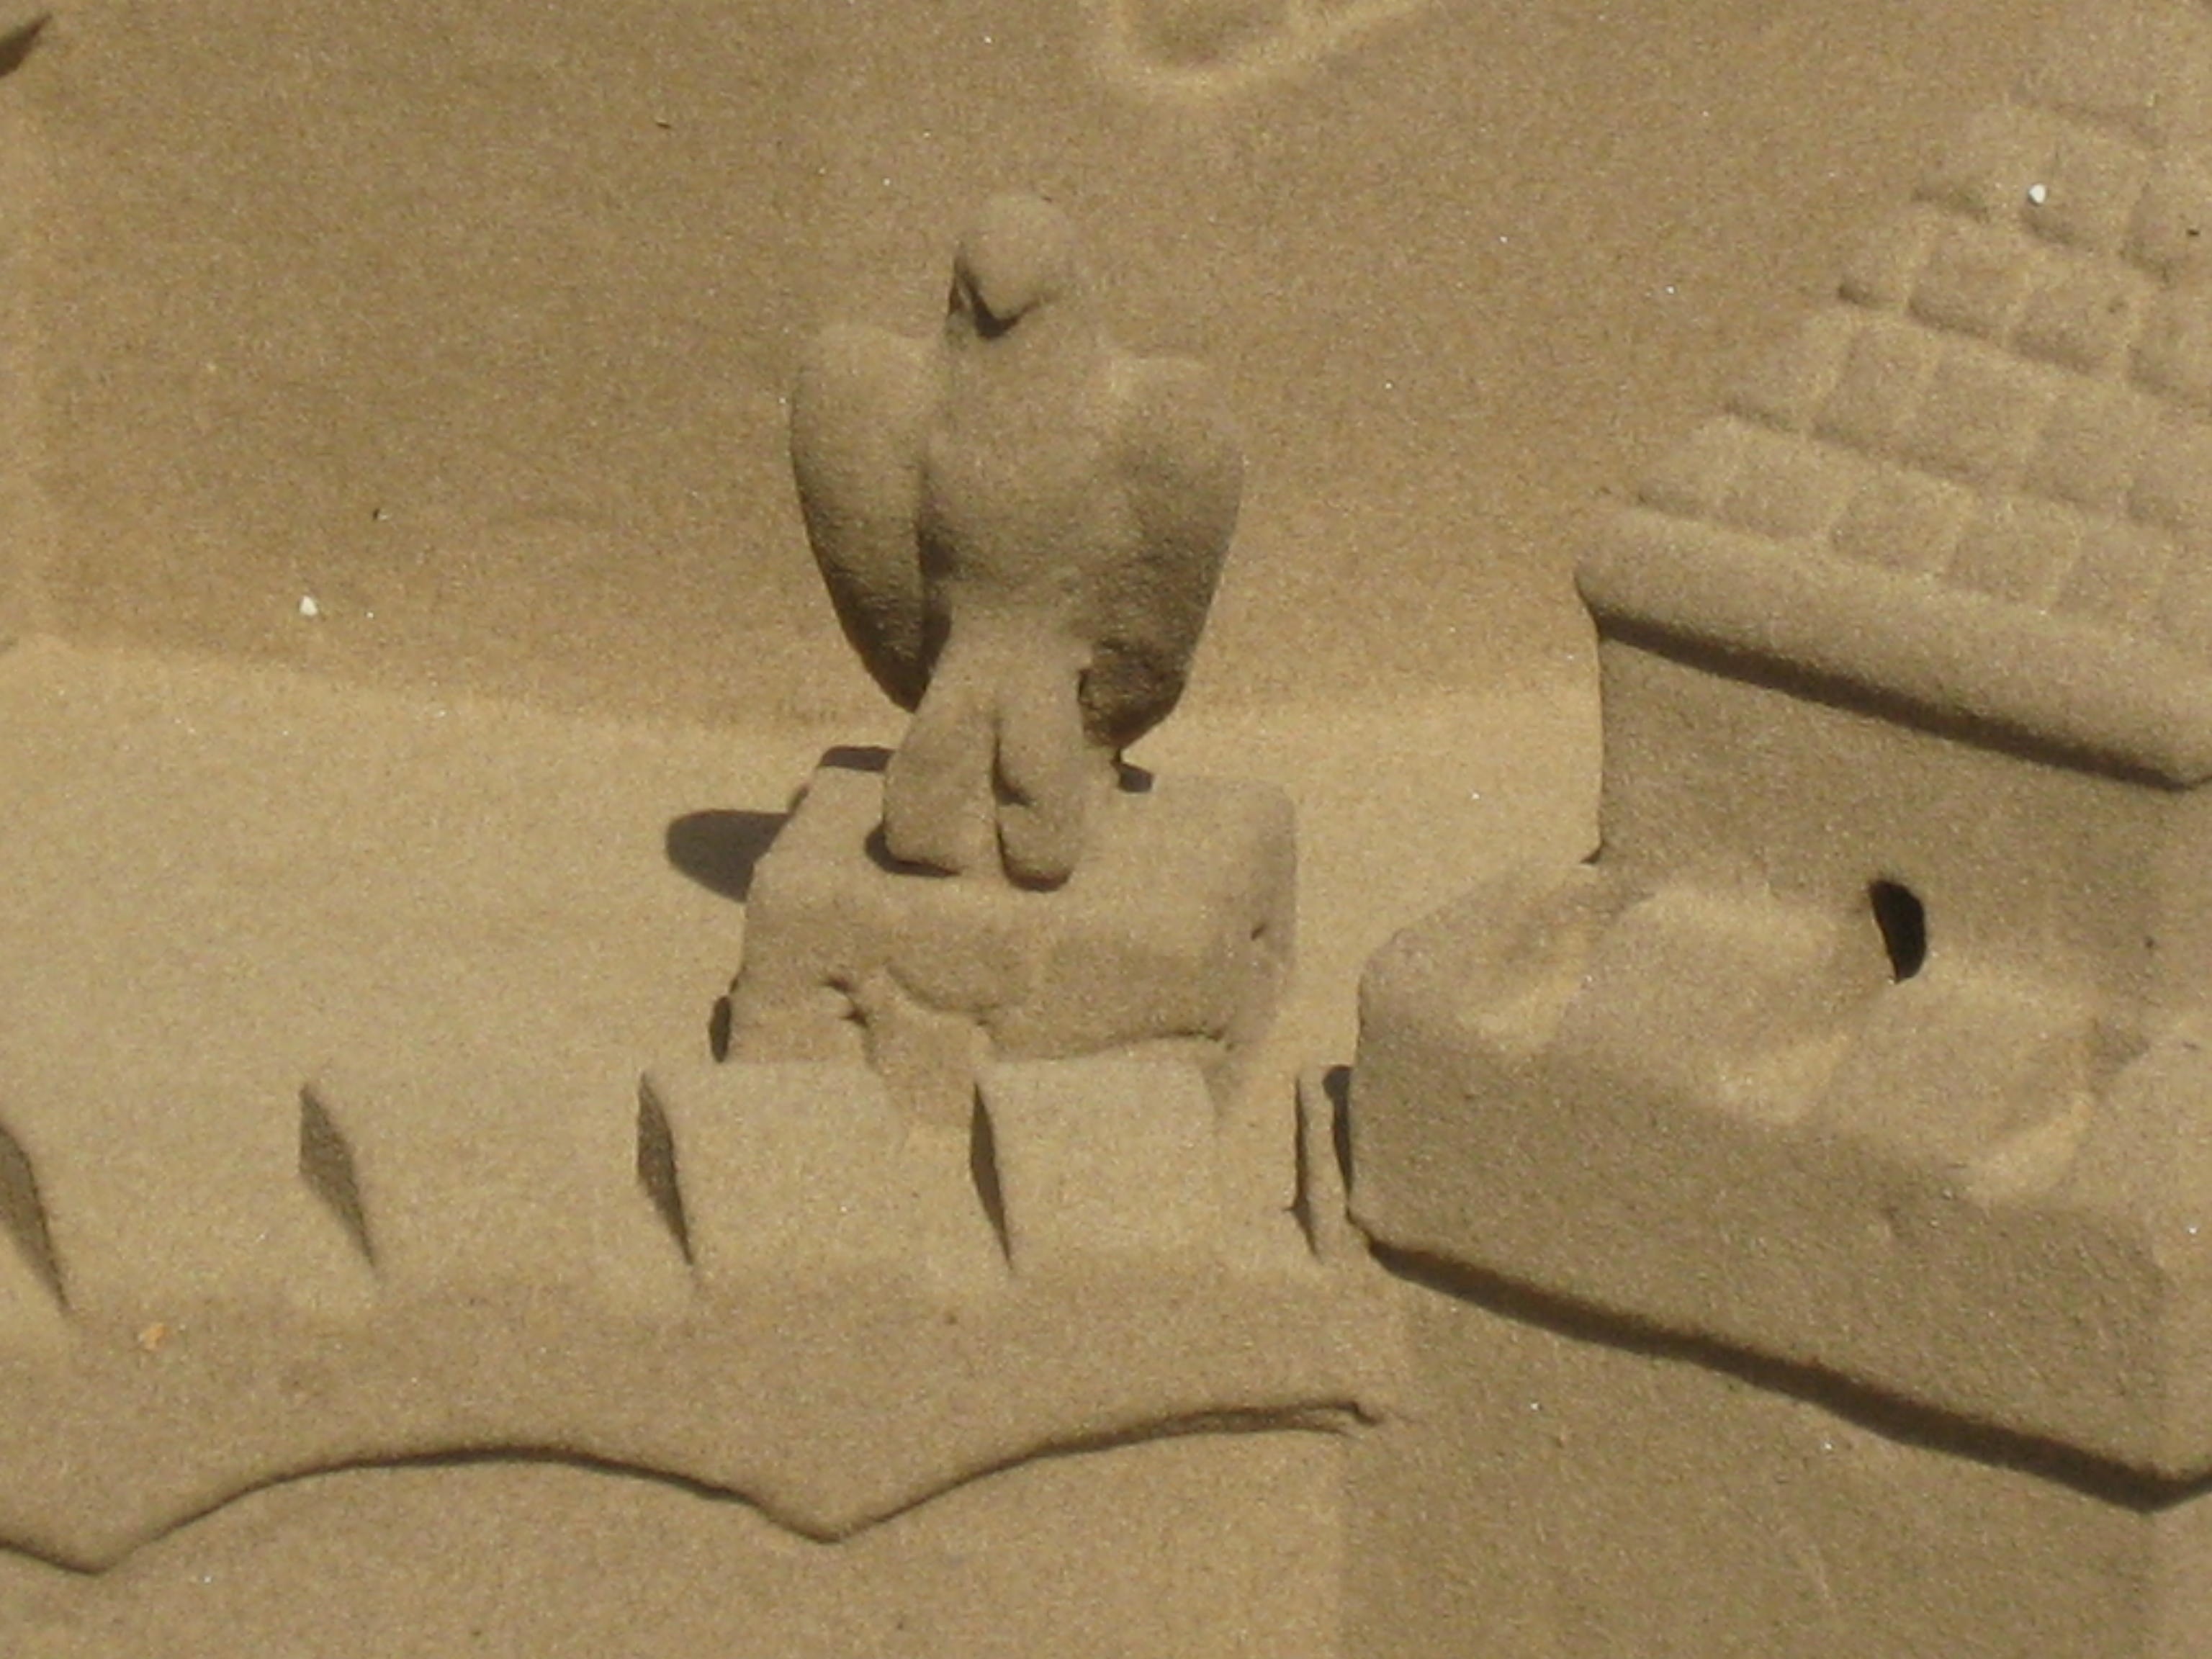
sand, castle, material, sculpture, art, drawing, temple, carving, relief, aguila, stone carving, ancient history